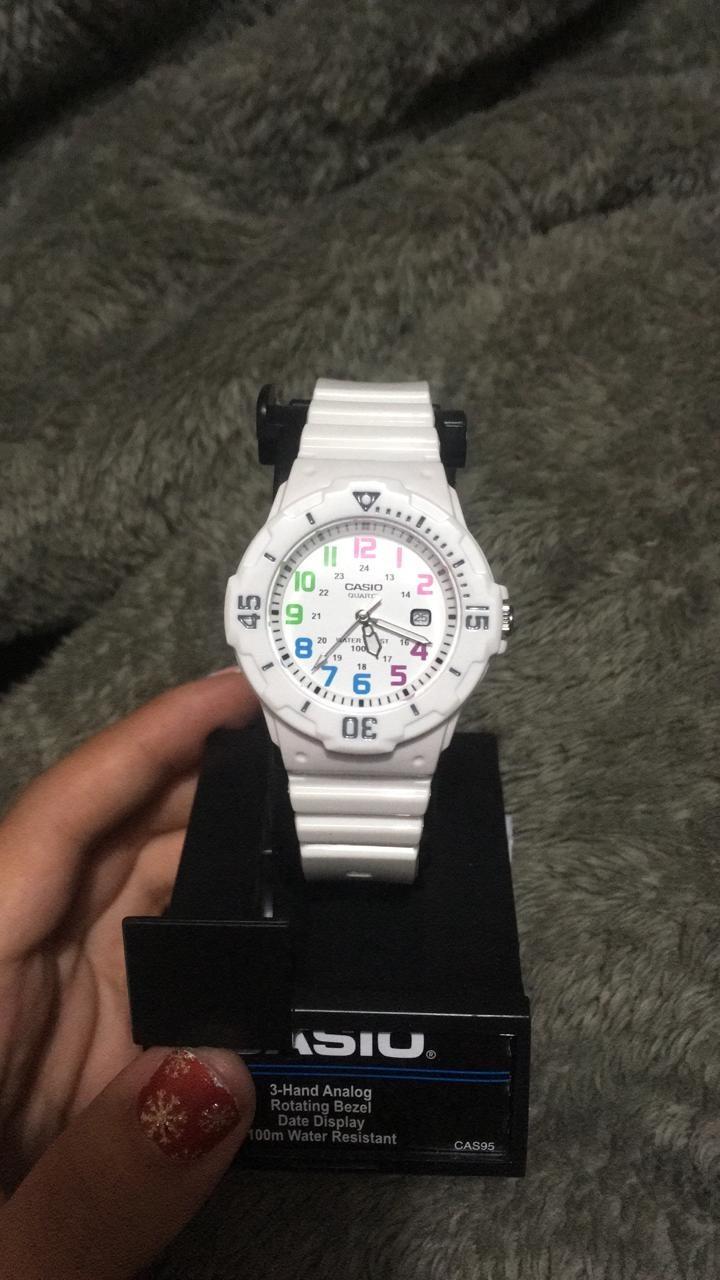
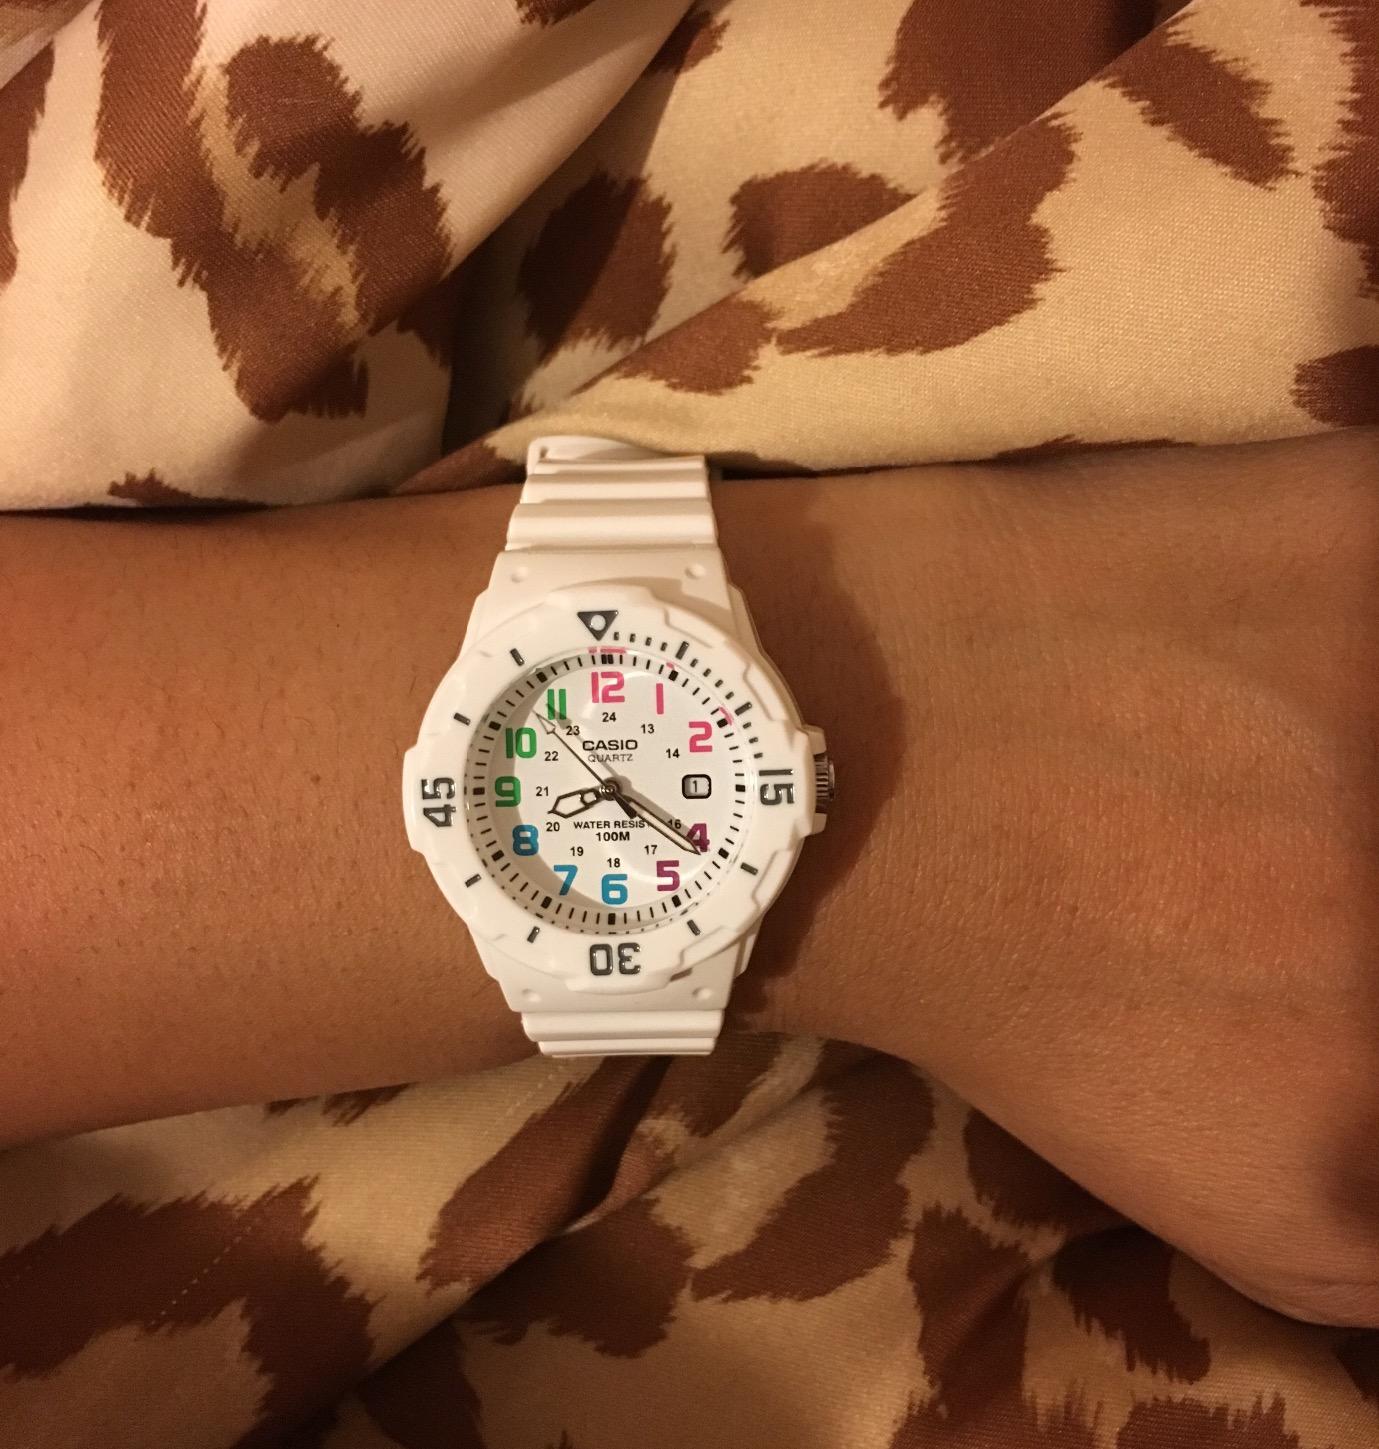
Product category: accessories_watch
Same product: yes